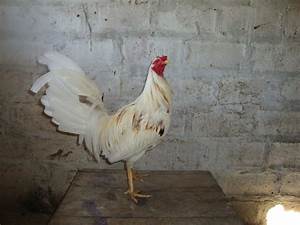
Label: gallina